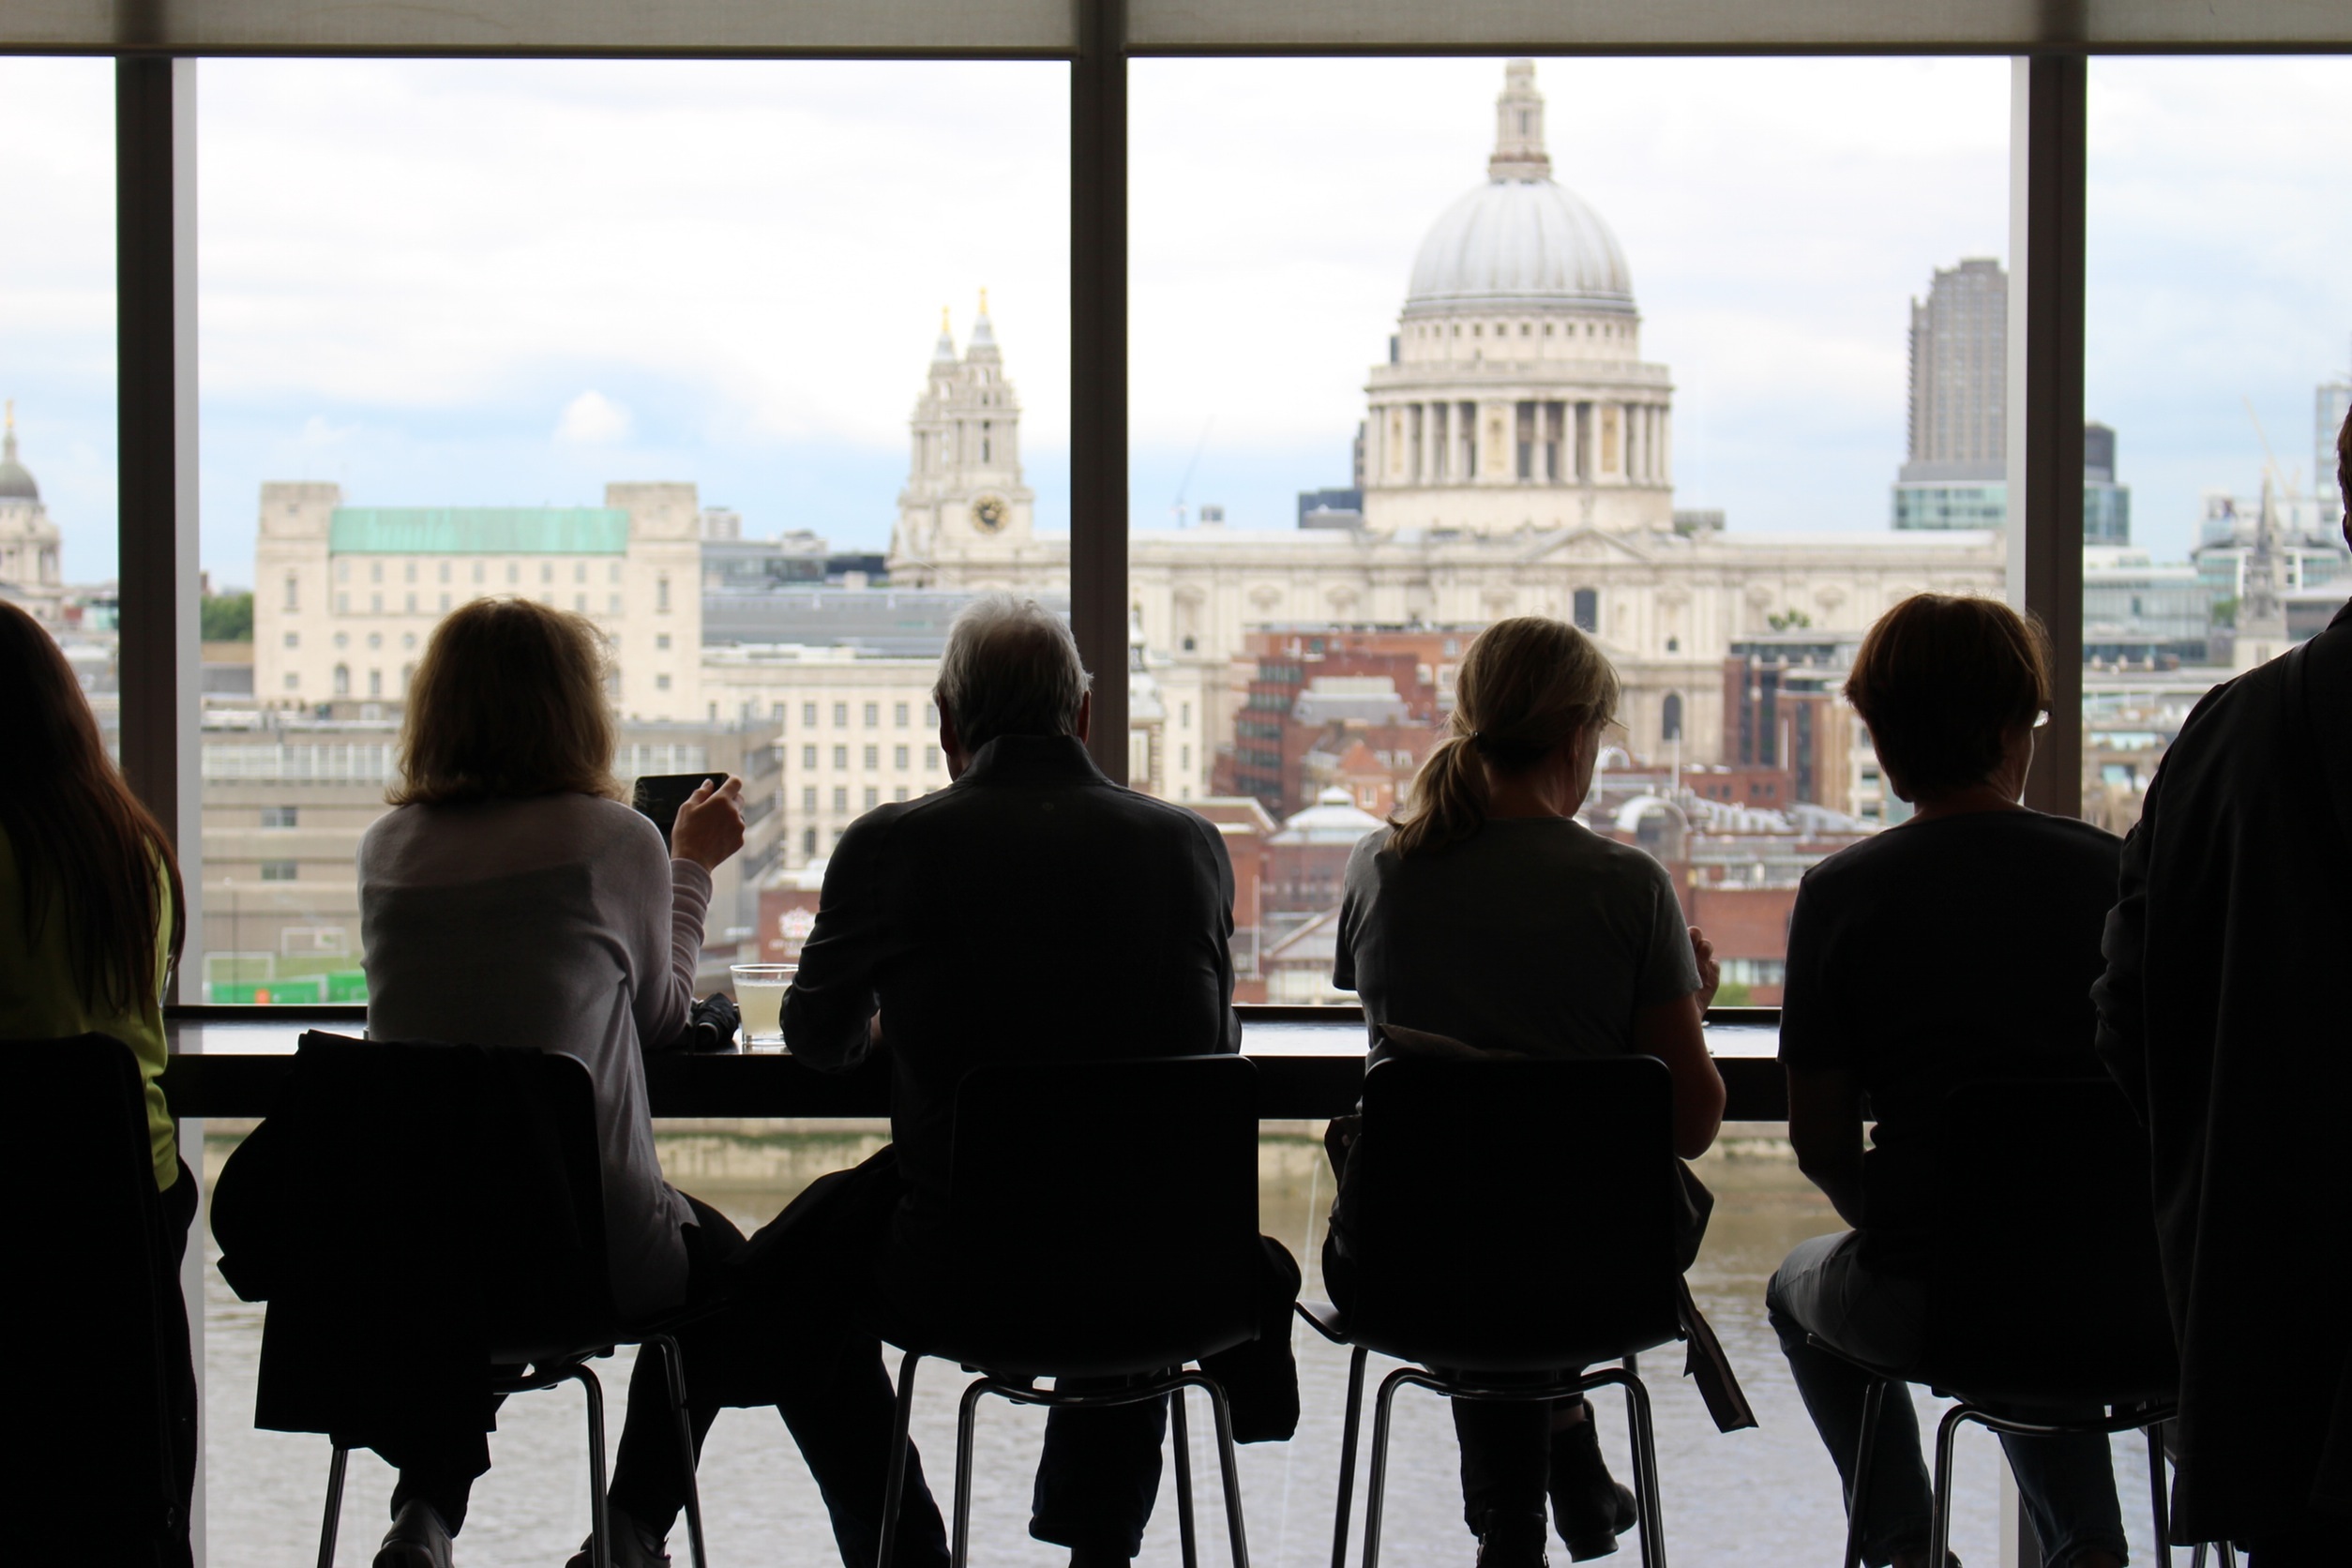
group, people, window, view, socializing, urban, crowd, tourism, men, indoors, adults, women, talking, silhouette people, people sitting